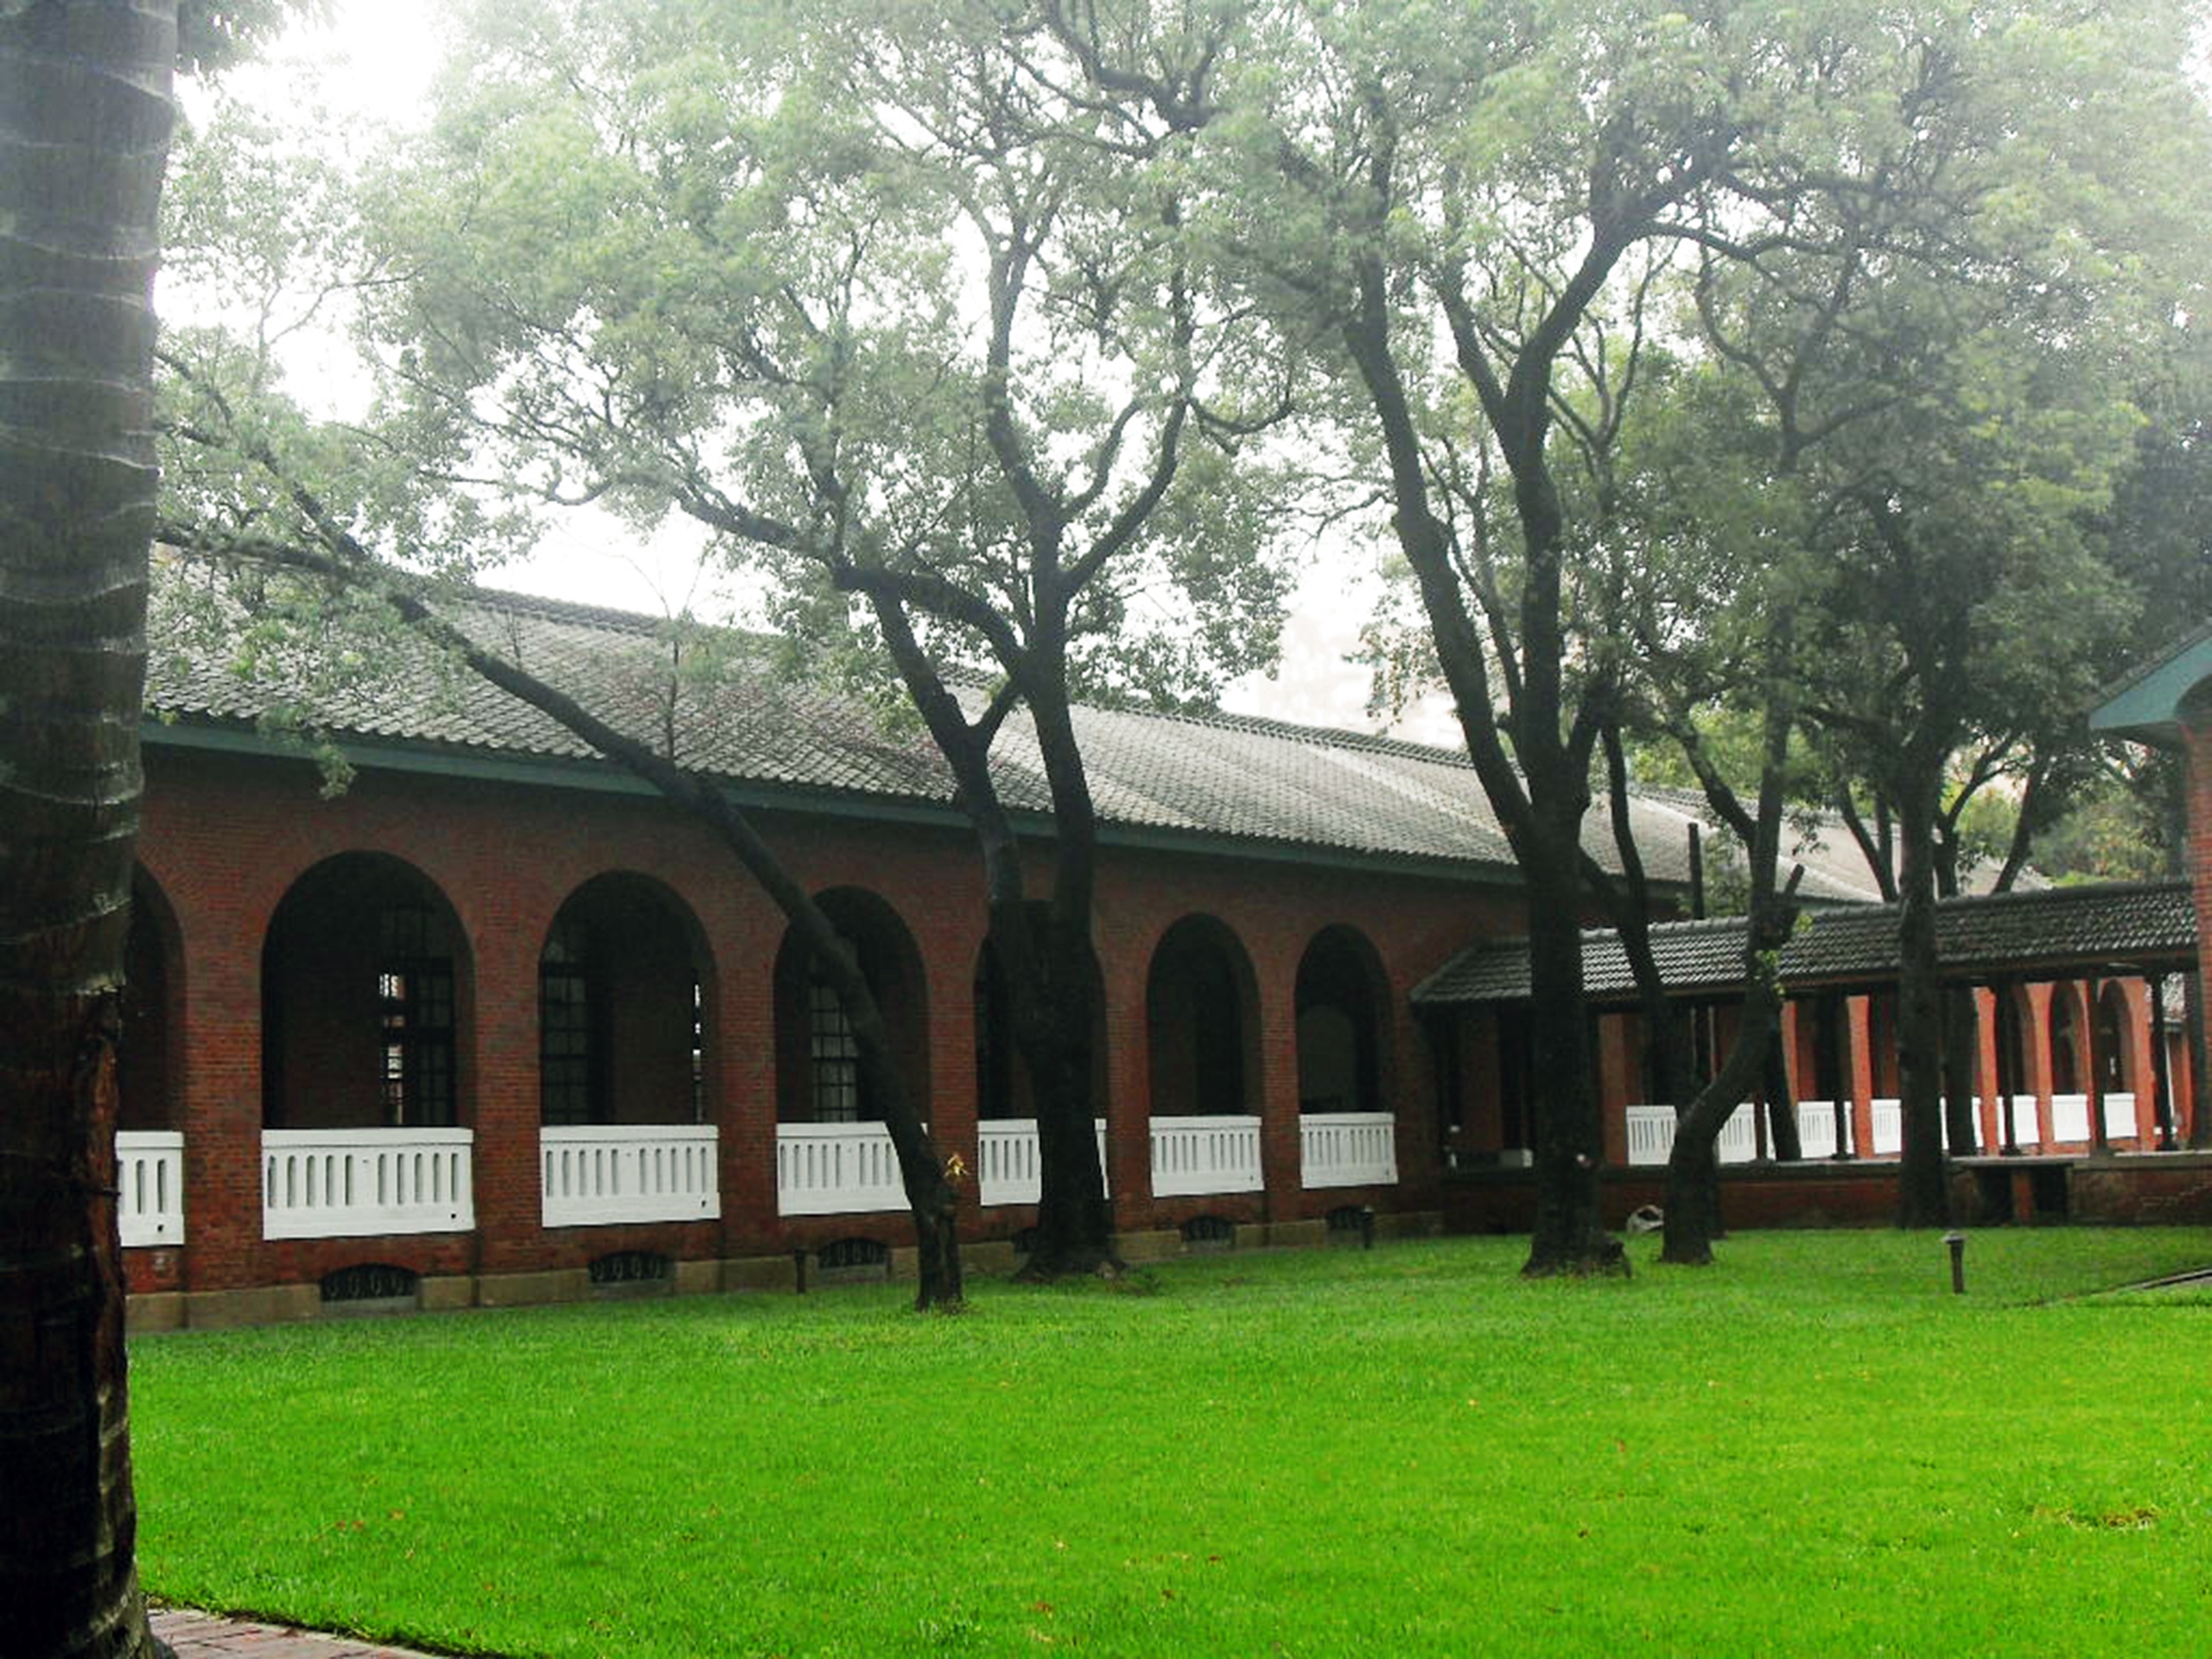
building, church, japan, place of worship, trees, grassland, shrine, hospital, school, taiwan, estate, hacienda, ancient architecture